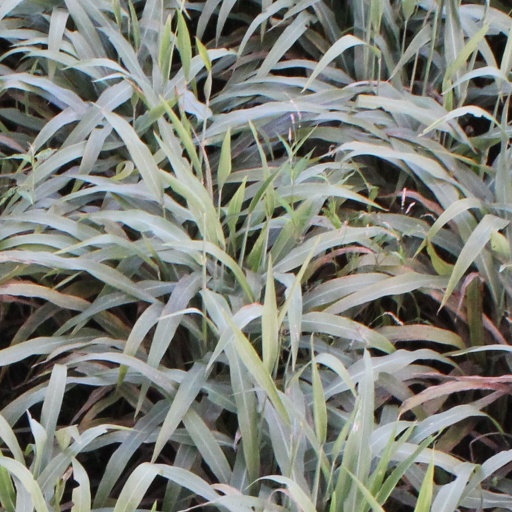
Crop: sorghum